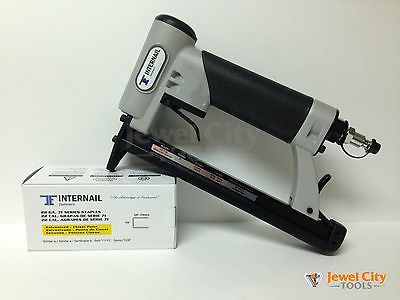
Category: stapler